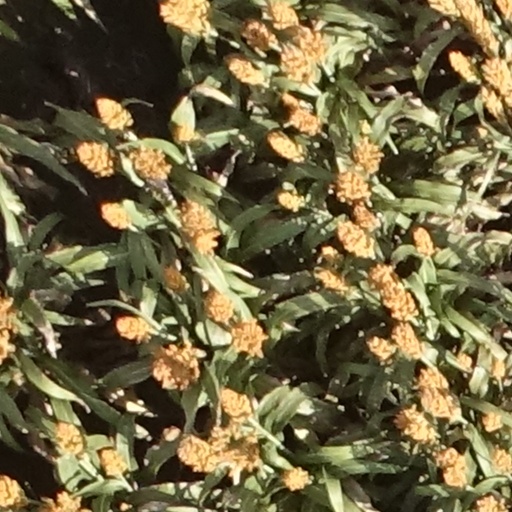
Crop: sorghum